River Avon, Strathspey

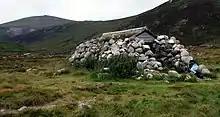
Fords of Avon refuge in Cairngorm National Park

Some authorities state that, in common with various other examples of Avon, the river takes its name from the Scottish Gaelic "abhainn" meaning 'river' or 'stream'. The word, in common with the Welsh "afon", is thought to originate from an early Indo-European root "ab" or "aub". Watson (1926) however, is of the view that the derivation is from the "early British "Abone" not Gaelic "abhainn"", the former being the precursor of both Pictish and Gaelic. Whatever the exact derivation, all agree that the name has the tautological meaning of 'river river'.